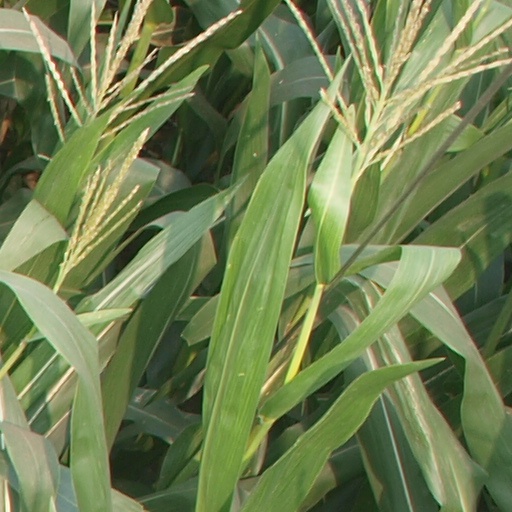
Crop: maize; corn